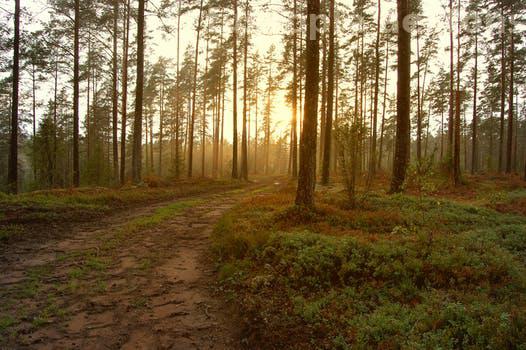
Label: Watermark